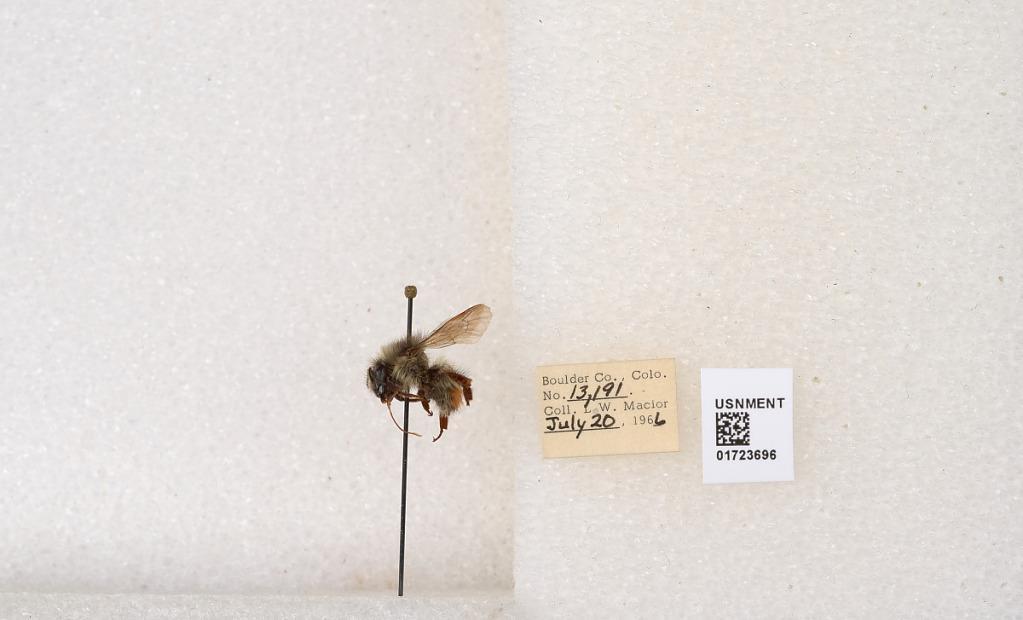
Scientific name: Bombus flavifrons Cresson
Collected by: L. Macior
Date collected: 1966-7-20
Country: United States
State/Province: Colorado
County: Boulder
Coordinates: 40.0925, -105.358